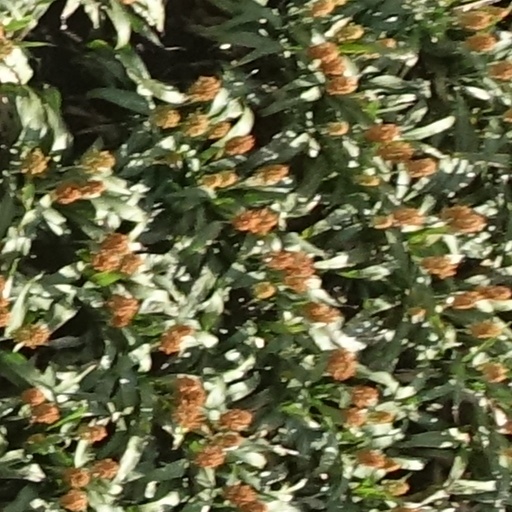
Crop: sorghum